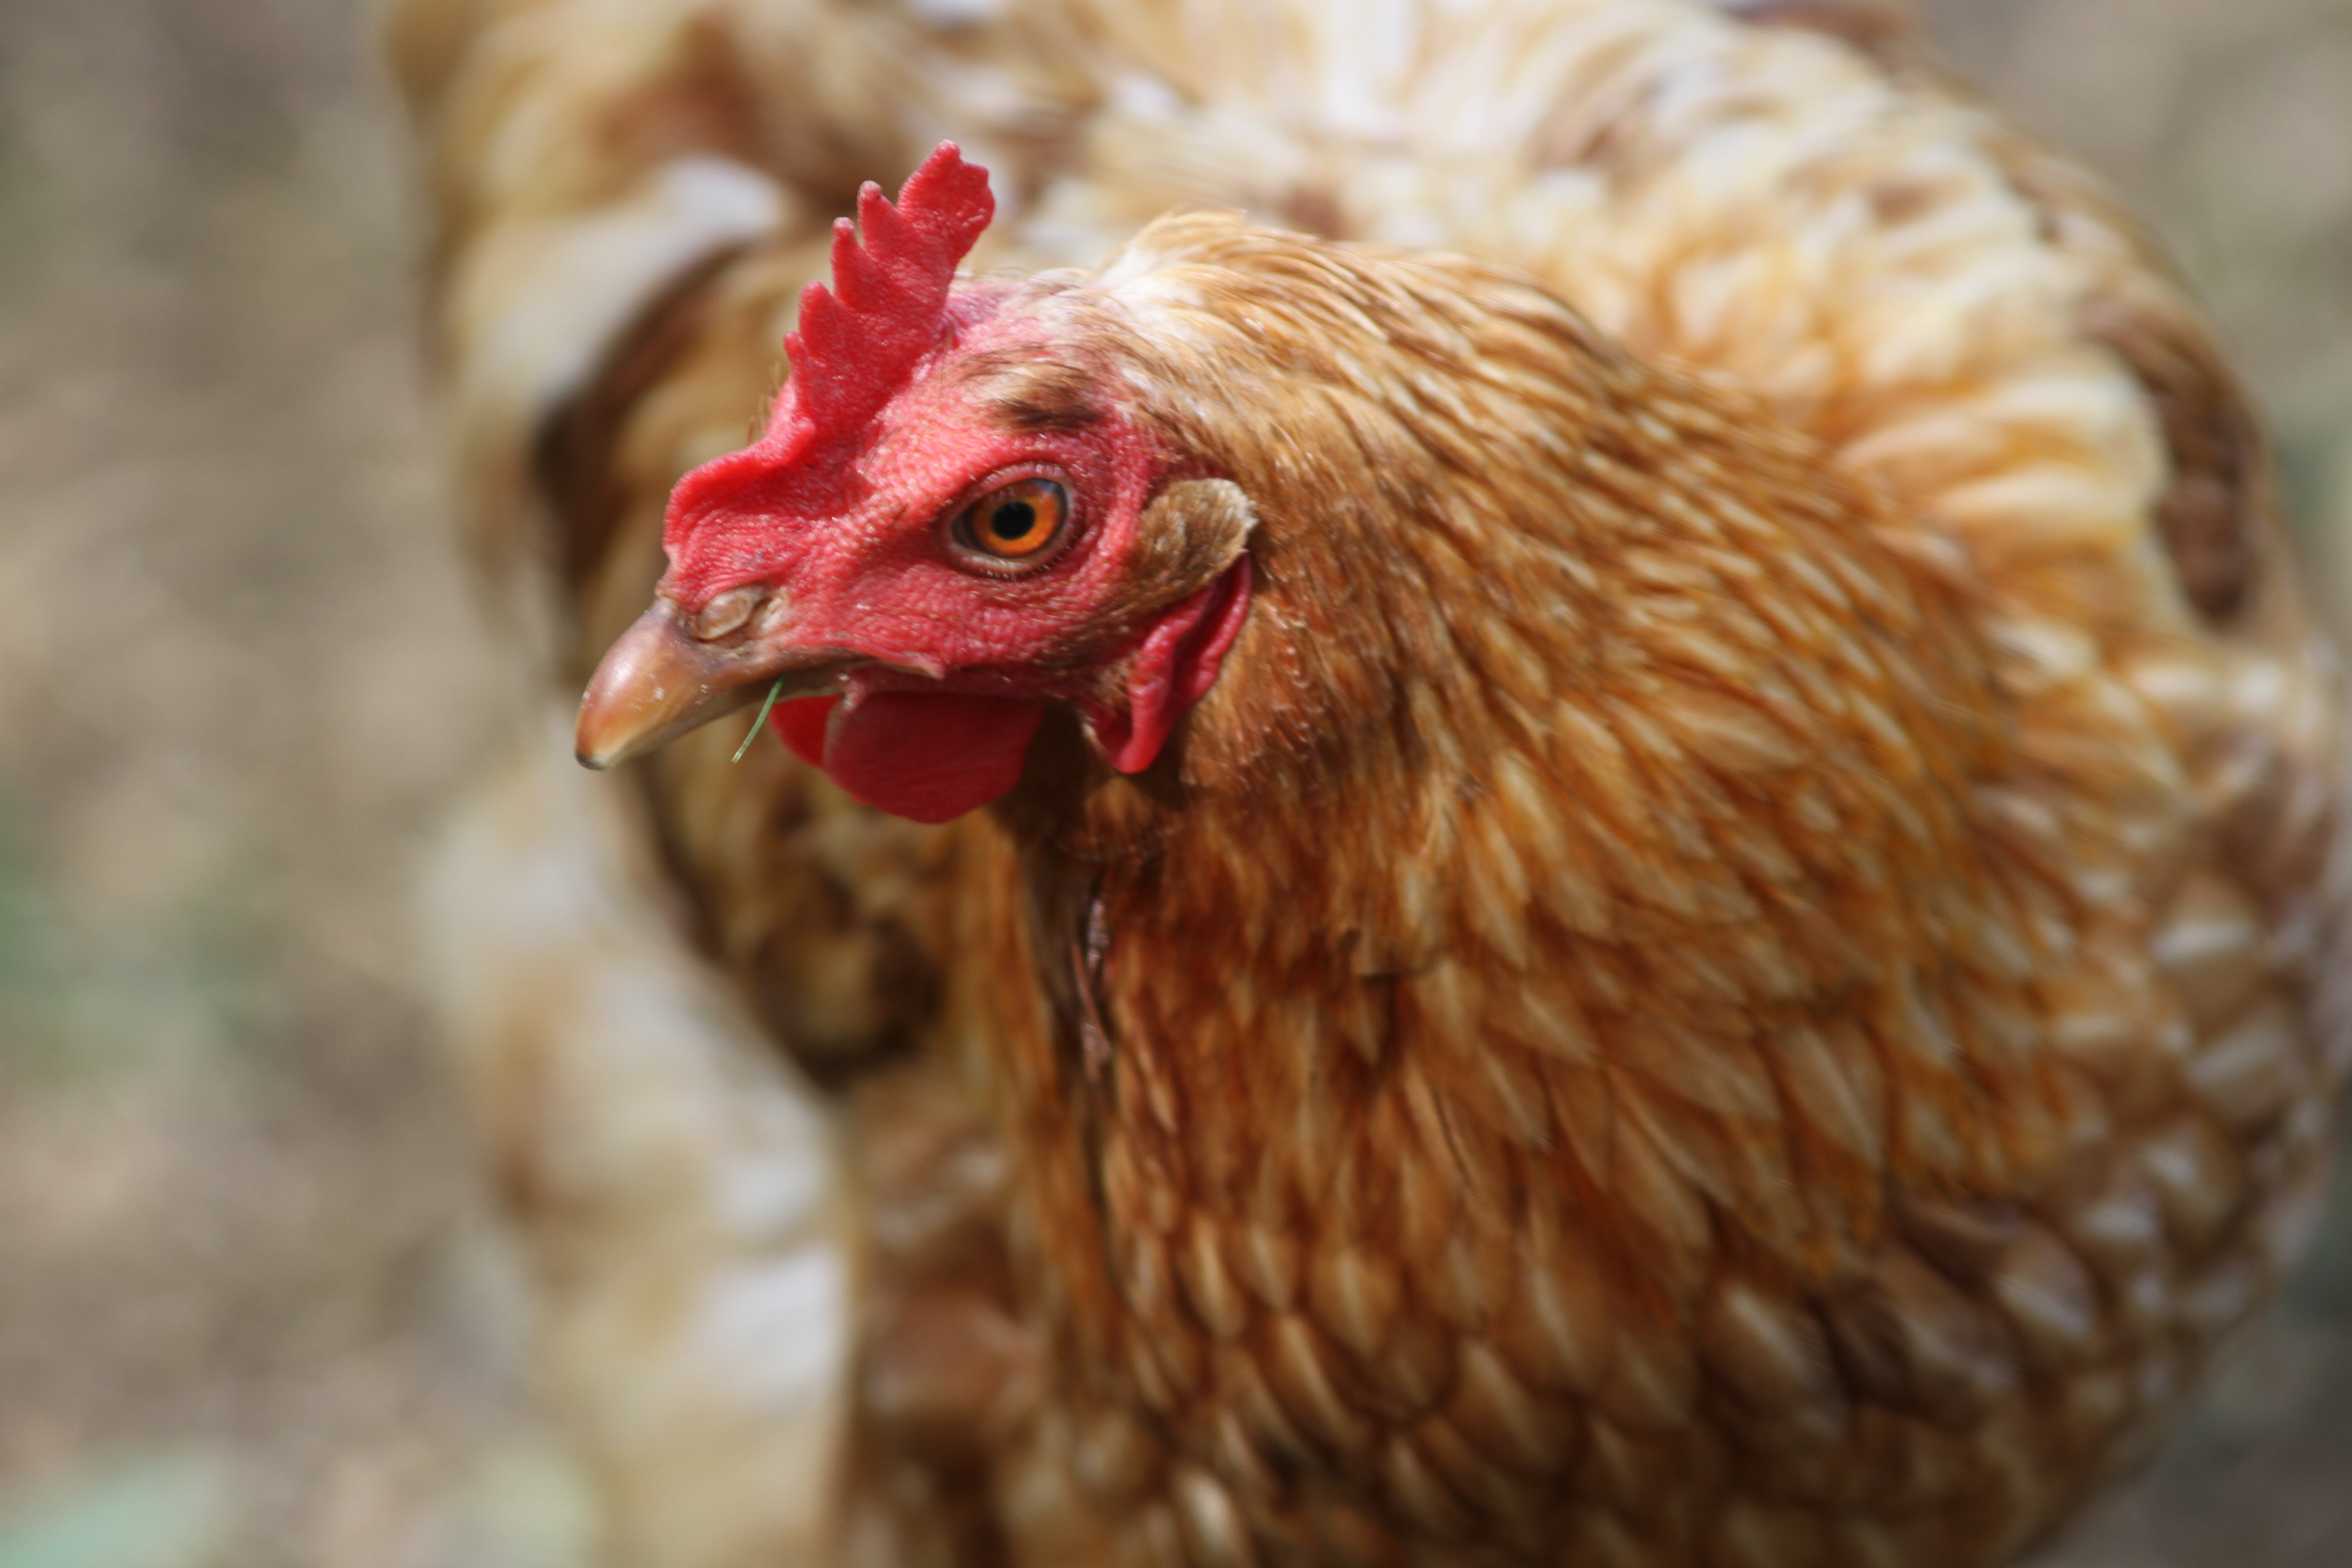
bird, animal, beak, livestock, chicken, fowl, fauna, rooster, poultry, close up, galliformes, vertebrate, phasianidae, comb